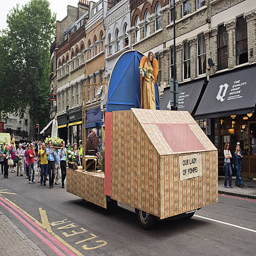
the annual procession took place from church founded years ago .